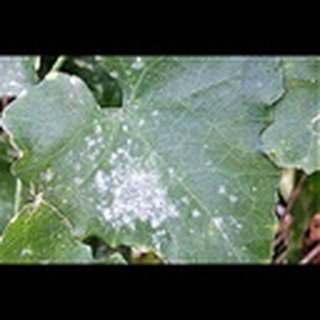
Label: cotton_powdery_mildew